Mary Coughlan (singer)

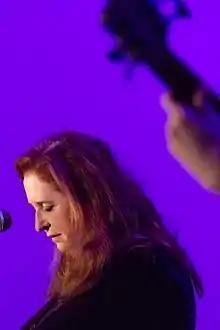
Coughlan at The Met in Bury, April 2019

Mary Coughlan was born in Galway, Ireland. Her father was a soldier from County Donegal. She was the eldest of five and had endured an erratic youth. She left convent school and started drinking alcohol and taking other drugs when she was fifteen. At this age she spent time in a mental hospital. After time in hospital and a belated graduation, Coughlan decided to leave home. In the mid-1970s, she moved to London, England, where she married Fintan Coughlan and had three children. In 1981, she left her husband and took custody of her children. In 1984, she moved back to her hometown of Galway. On her return to Ireland, when she started to perform in public, she was noticed by Dutch musician and producer Erik Visser.